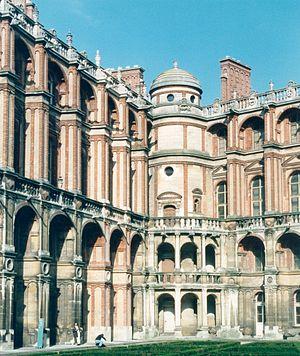
Château de Saint-Germain-en-Laye Yvelines France, tours d'escalier dans la cour intérieure